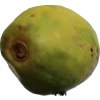
Label: papaya